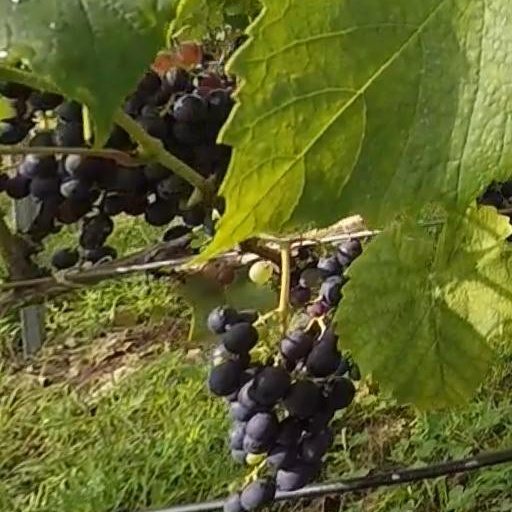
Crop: grape